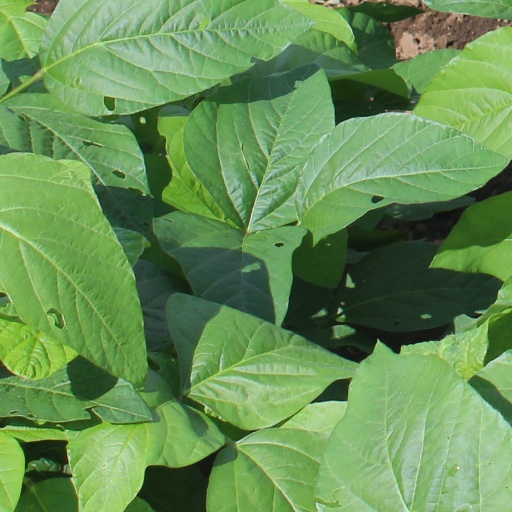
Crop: soybean